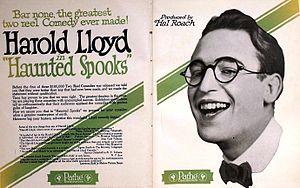
Le Manoir hanté est un court métrage de comédie américain, en noir et blanc et muet, réalisé par Alfred J. Goulding et Hal Roach et sorti en 1920. Ce film met en scène le comique Harold Lloyd.